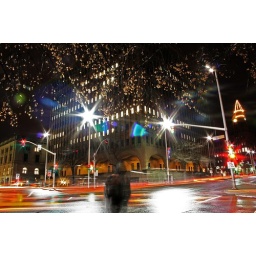
2 shots layered in PS with screen blend mode used. ghostly pedestrian in foreground. overhanging tree branches up top.